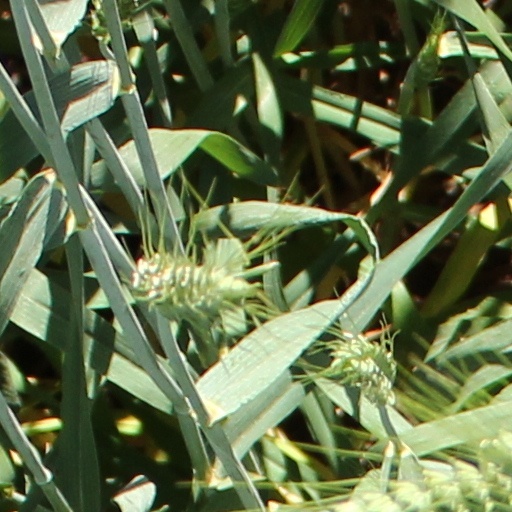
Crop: wheat